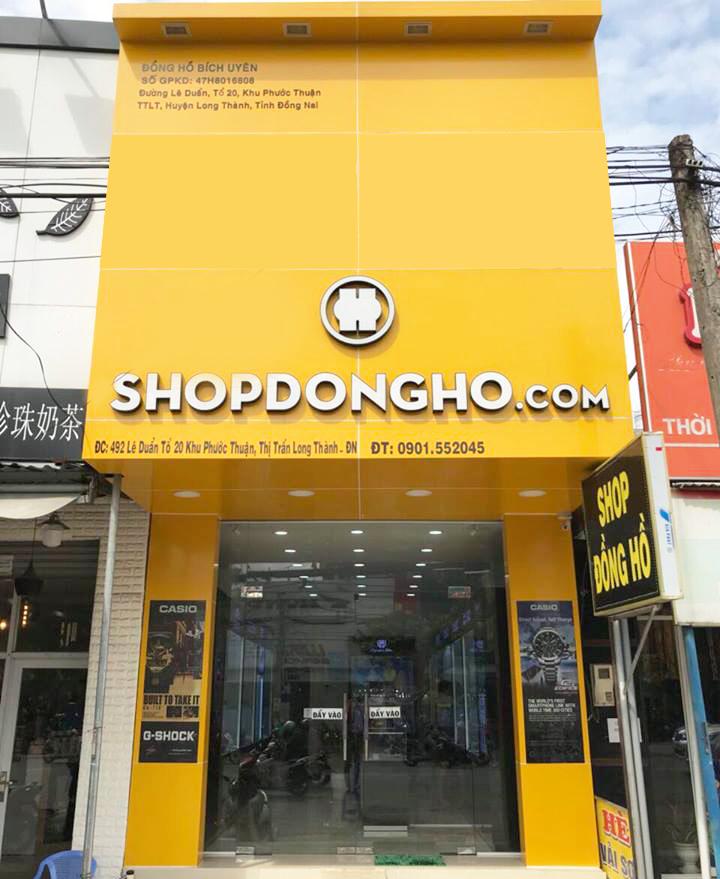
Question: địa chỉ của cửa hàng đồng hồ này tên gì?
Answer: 492 lê duẩn, tổ 20 khu phước thịnh, thị trấn long thành, đà nẵng